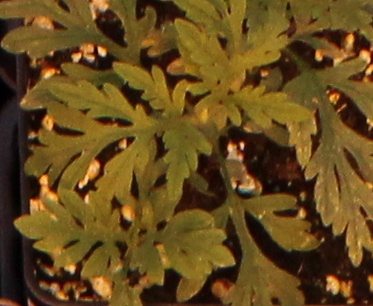
Label: Ragweed